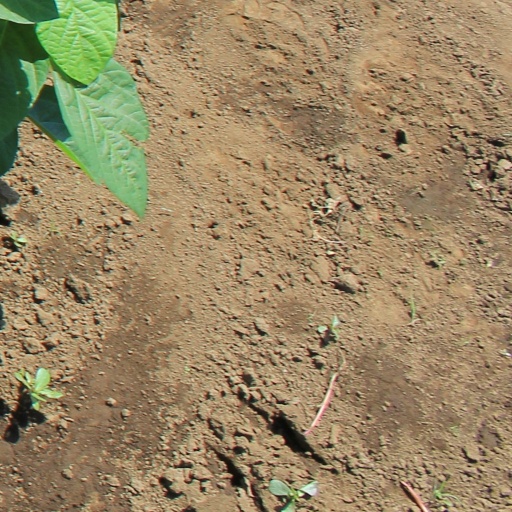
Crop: soybean